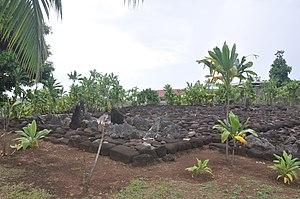
Marae de Taumata
Faʻaʻā est une commune de la Polynésie française située sur l'île de Tahiti dans l’archipel de la Société, mitoyenne de la capitale Papeete. Faʻaʻā est la ville la plus peuplée de toute la Polynésie française, avec une population de 29 506 habitants.